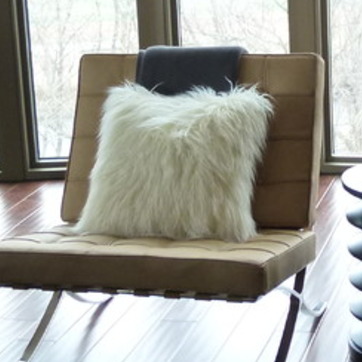
Material: fabric